Deccan Odyssey

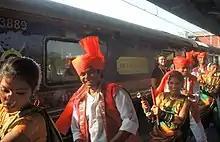
A traditional welcome ceremony in Mumbai before boarding

The train is -long and painted in royal blue. It gets its name from the Deccan Plateau which is located in Maharashtra. The design is meant to emulate the luxuries enjoyed by 16th century Maharajas. The train has 21 coaches, each named after places in Maharashtra and can accommodate up to 88 passengers.